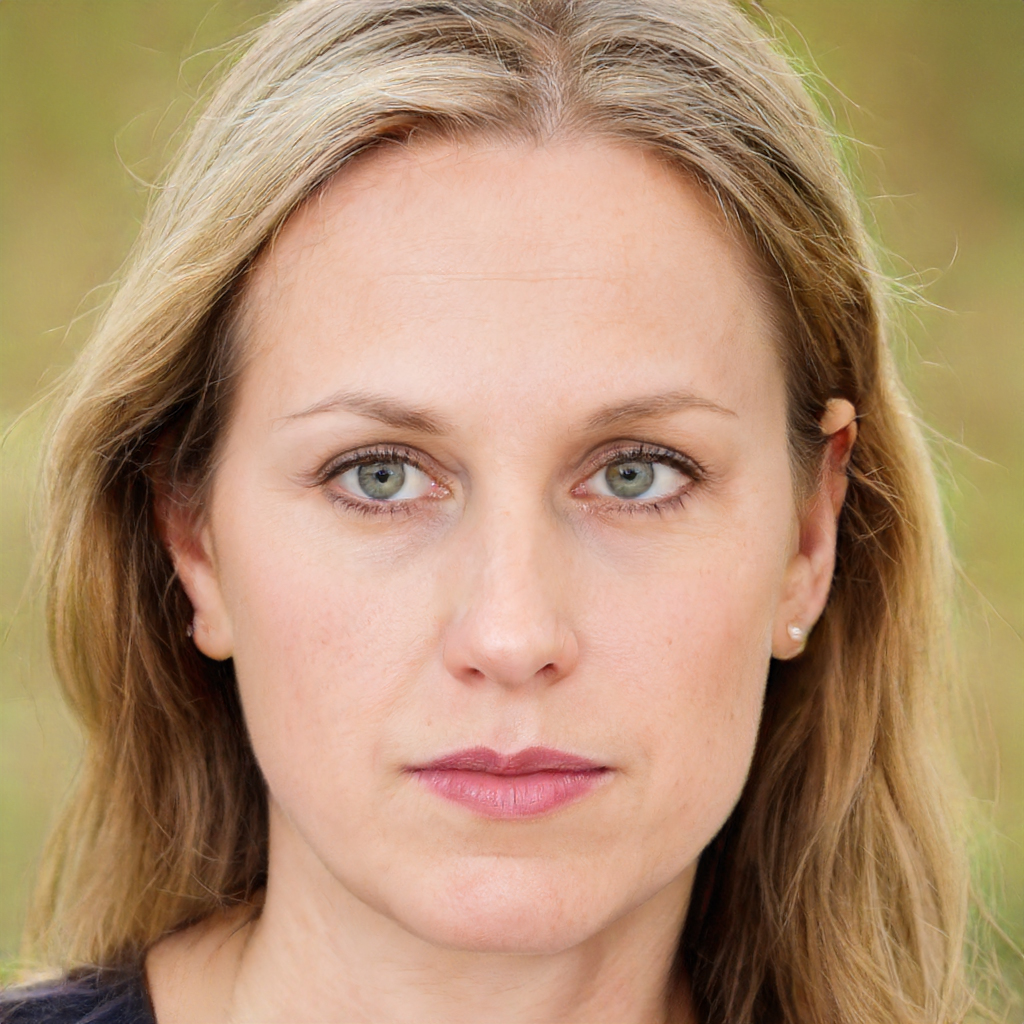
Portrait style: Real Portrait